South County Trailway

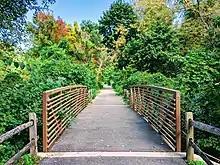
South County Trailway, Yonkers, NY in 2016

The South County Trailway is a long rail trail stretching from the Putnam Trail in Van Cortlandt Park in the Bronx to the North County Trailway in East View, New York. Westchester County Parks constructed the trailway in segments beginning in 1990 and completed it on October 31, 2017.